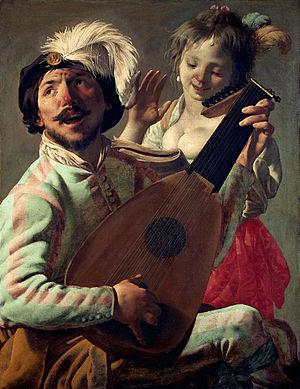
Hendrick Jansz. ter Brugghen, ou Terbrugghen, est un peintre néerlandais du siècle d’or et, avec Gerrit Van Honthorst et Dirck Van Baburen, l'un des chefs de file de l’École caravagesque d'Utrecht.
En musique, un duo, intermédiaire entre le soliste et le trio, désigne :